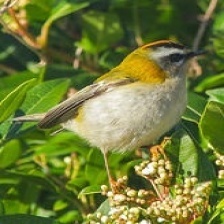
Species: COMMON FIRECREST
Scientific name: REGULUS IGNICAPILLA